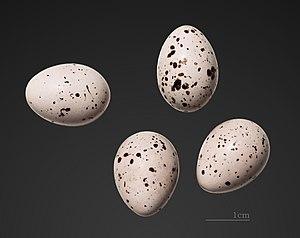
L'Hypolaïs des oliviers est une espèce d'oiseaux de la famille des Acrocephalidae.